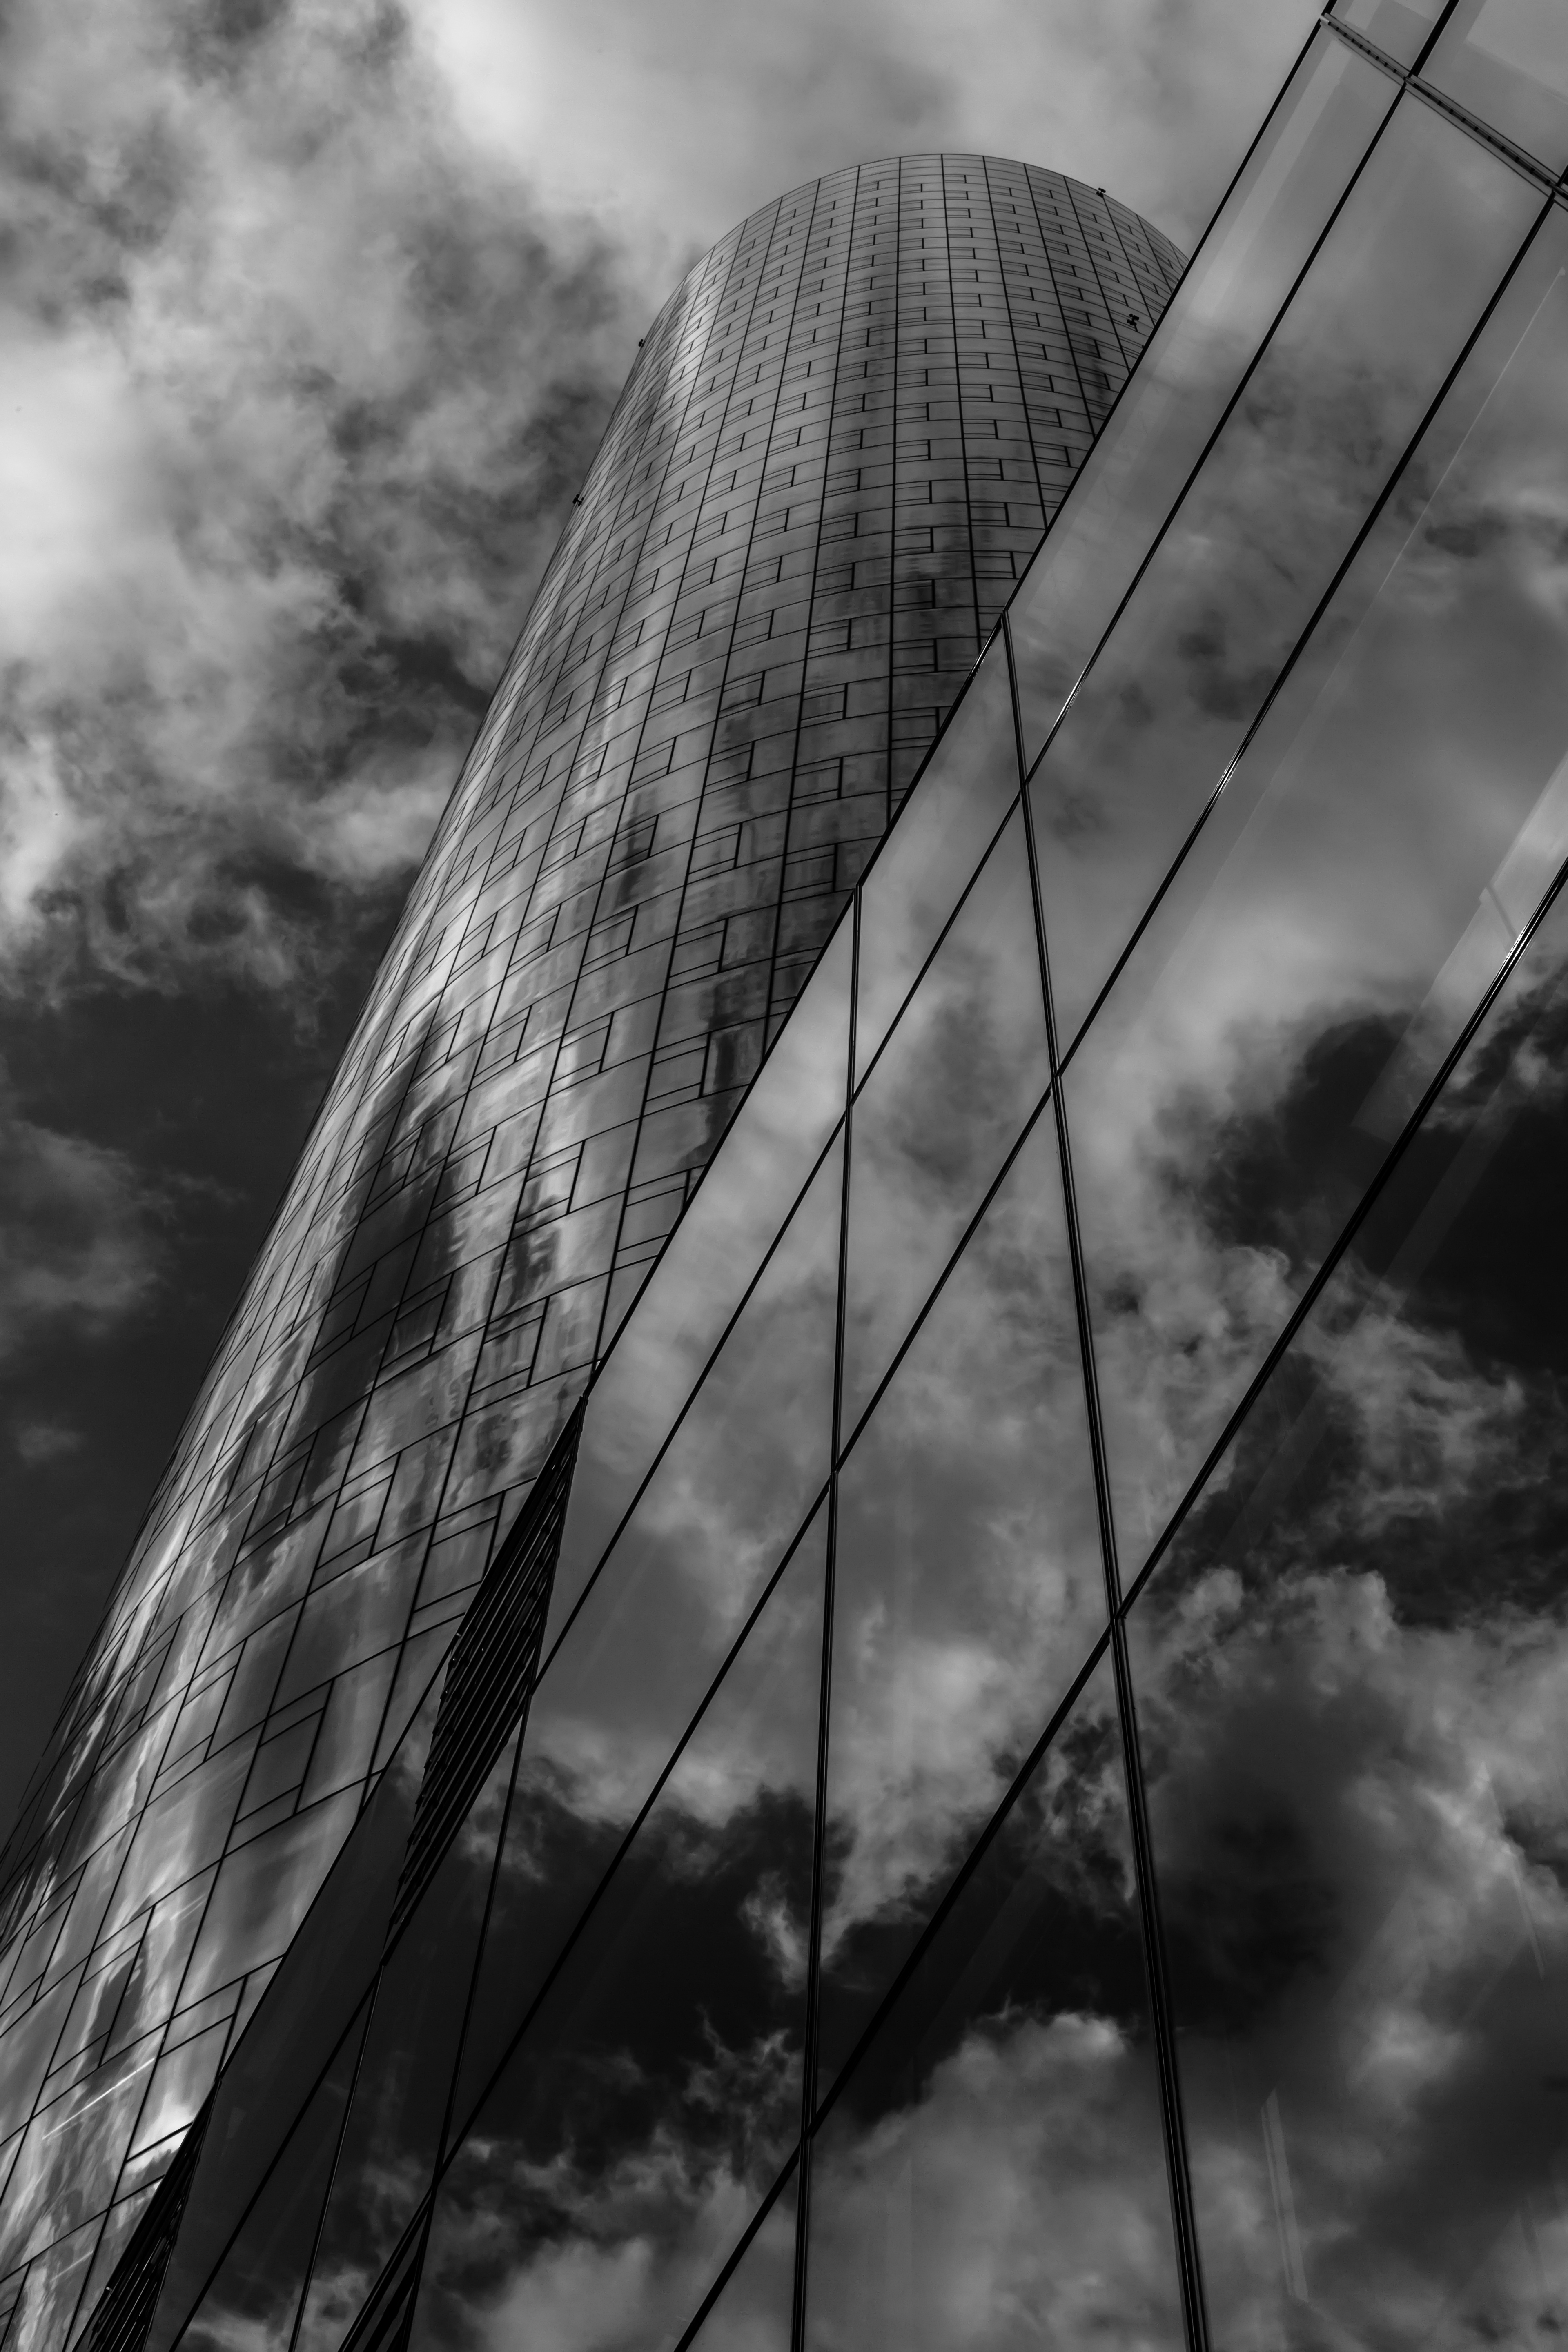
light, cloud, black and white, architecture, sky, white, photography, sunlight, window, building, atmosphere, skyscraper, europe, line, reflection, facade, darkness, black, monochrome, bw, blackandwhite, blackwhite, lights, windows, symmetry, noir, europa, germany, deutschland, alemania, allemagne, lichter, fenster, sw, schwarzweiss, deutsch, schwarzweis, german, gebude, shape, wolke, himmel, frankfurtmain, frankfurtam, frankfurtamain, francfort, germania, hesse, hassia, hessen, einfarbig, stdtisch, twartwit, architektur, fassade, wetter, wolkenkratzer, hochhaus, frankfurt, monochrome photography, atmospheric phenomenon, atmosphere of earth